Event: Nepal Earthquake
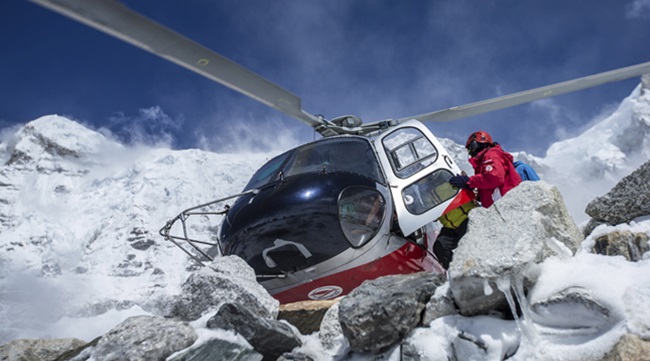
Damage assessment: no_damage